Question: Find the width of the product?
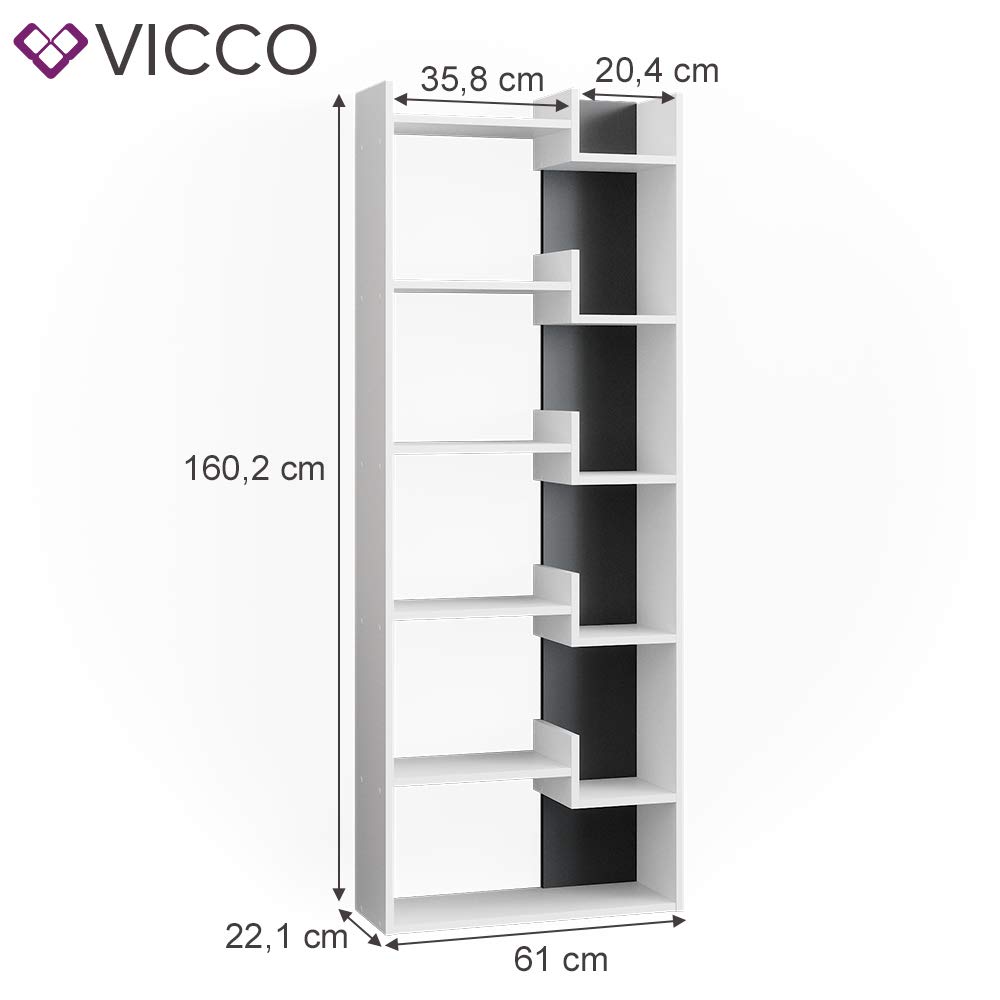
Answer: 61.0 centimetre